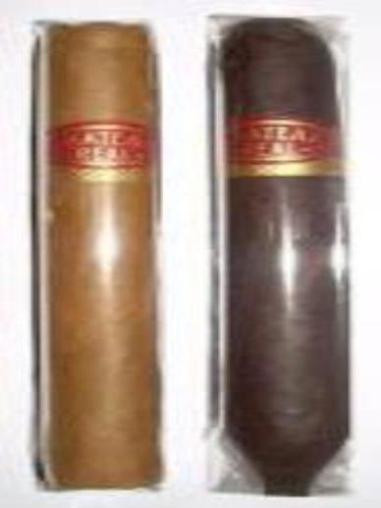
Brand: chateau real
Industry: Necessities